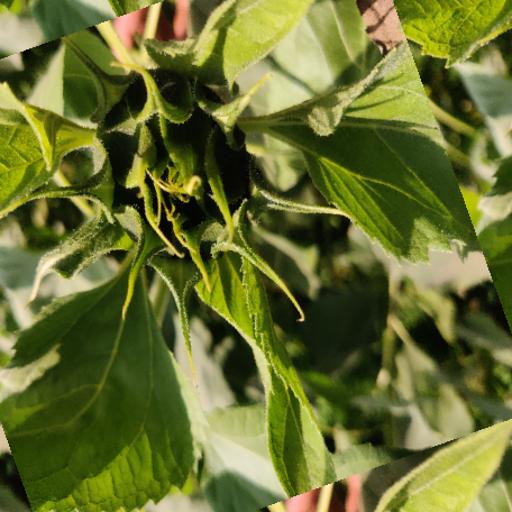
Label: Fresh_leaf